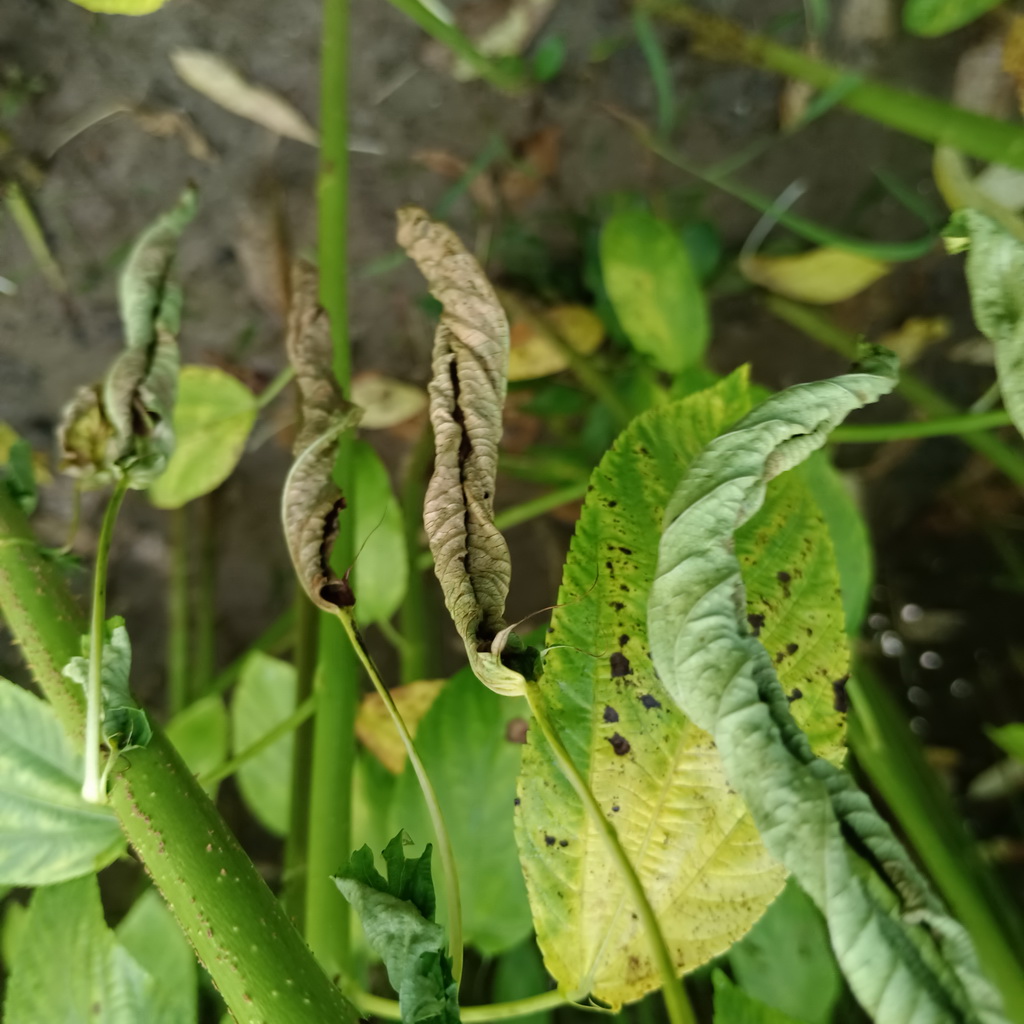
Label: Dieback